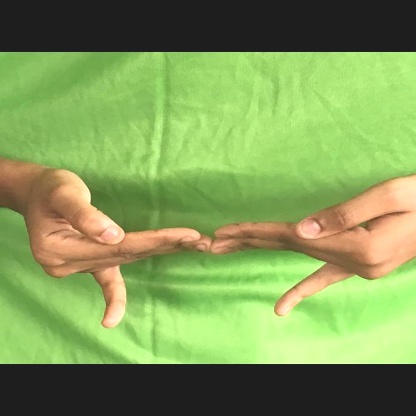
Mudra: Khatva